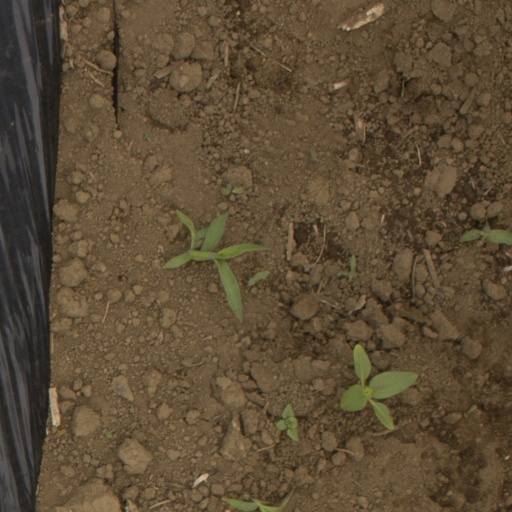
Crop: Jerusalem artichoke